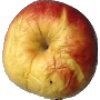
Label: Apple Red Yellow 1